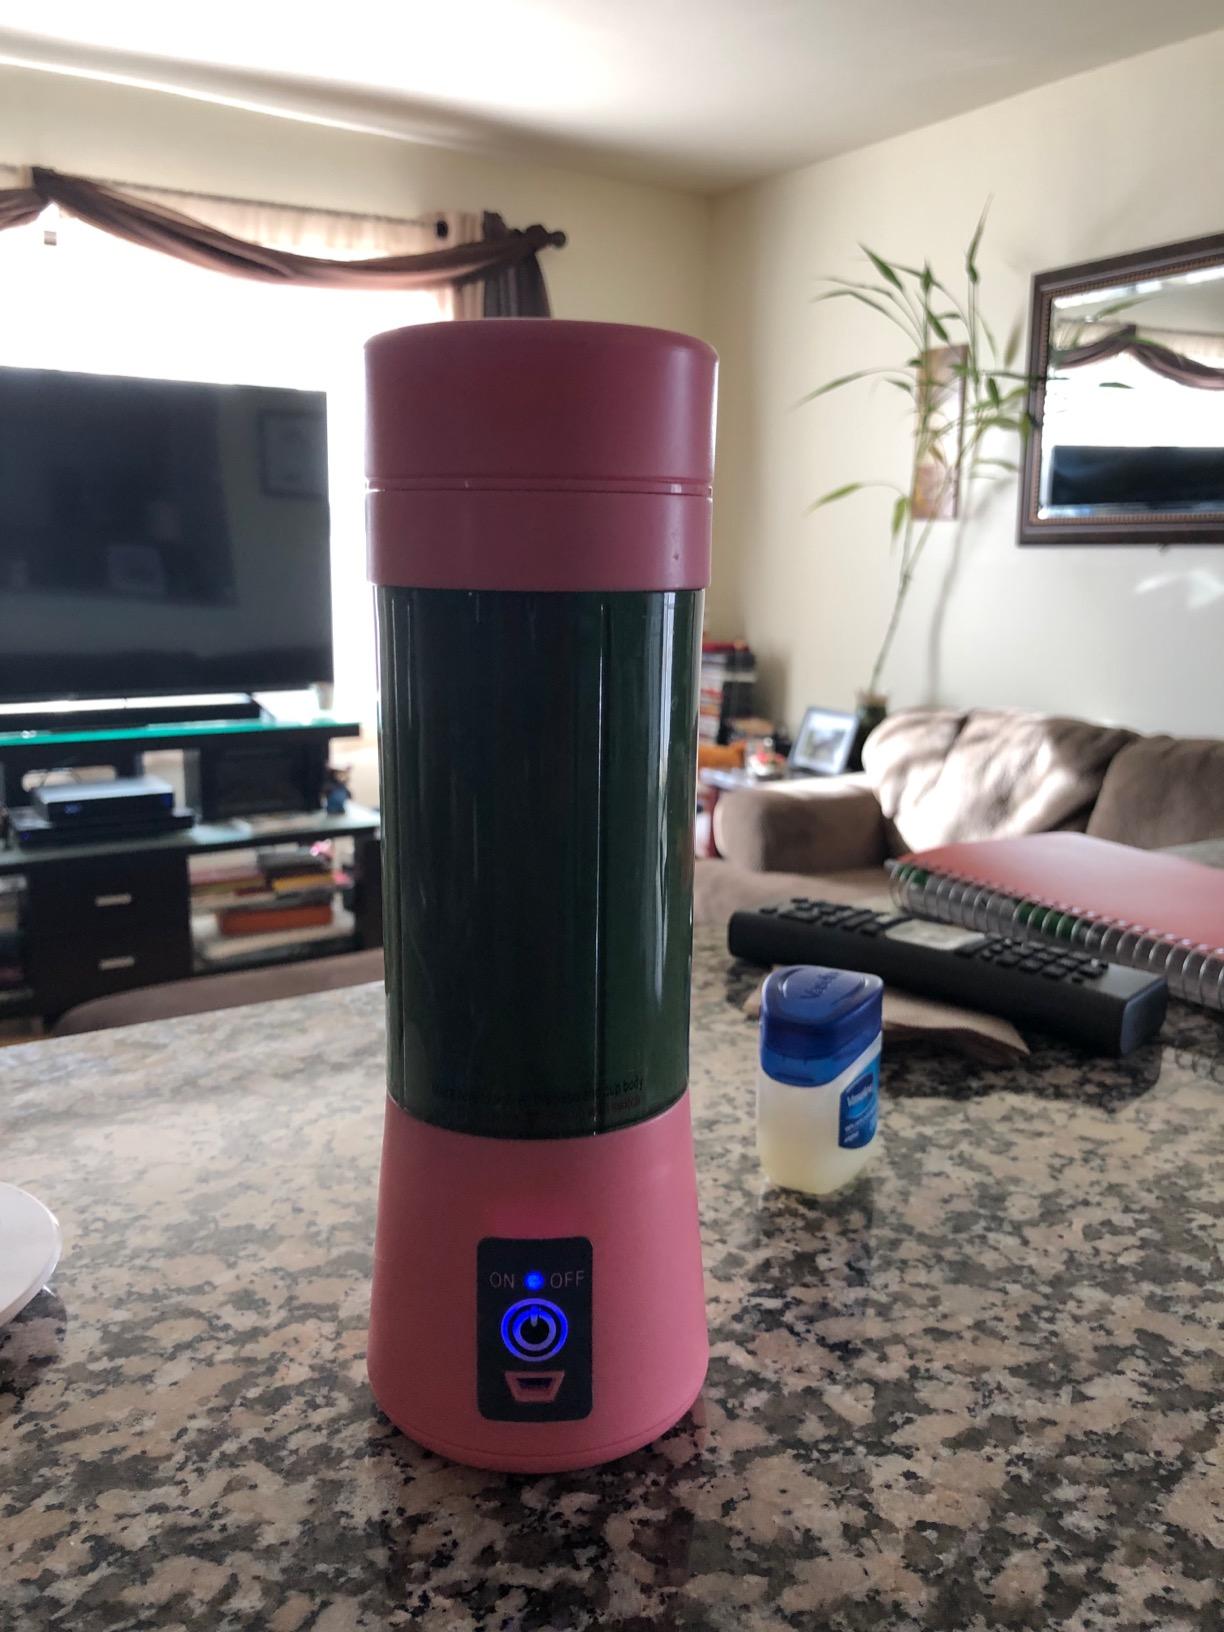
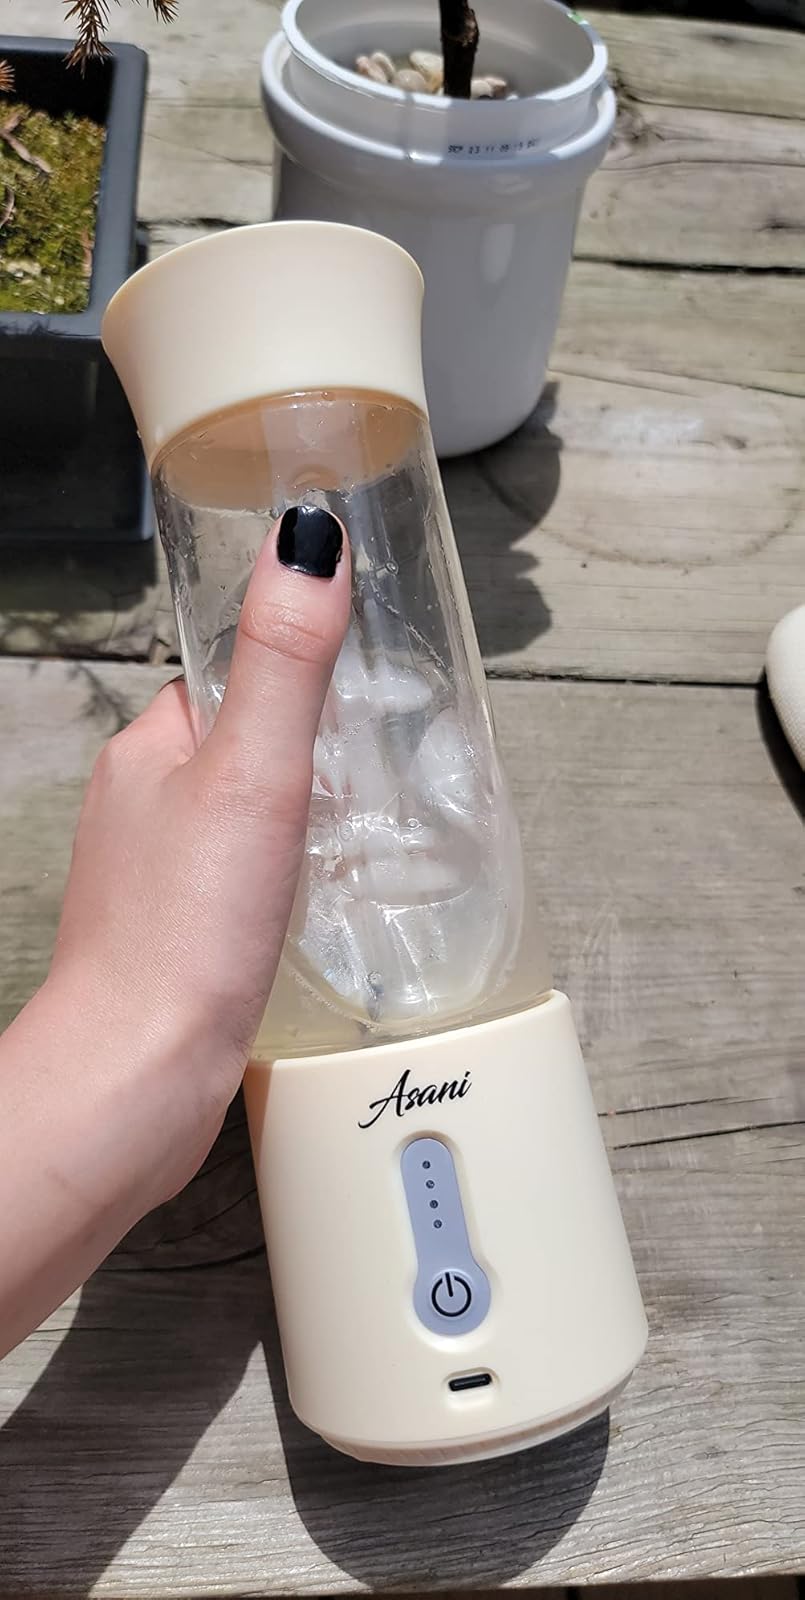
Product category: items_blender
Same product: no